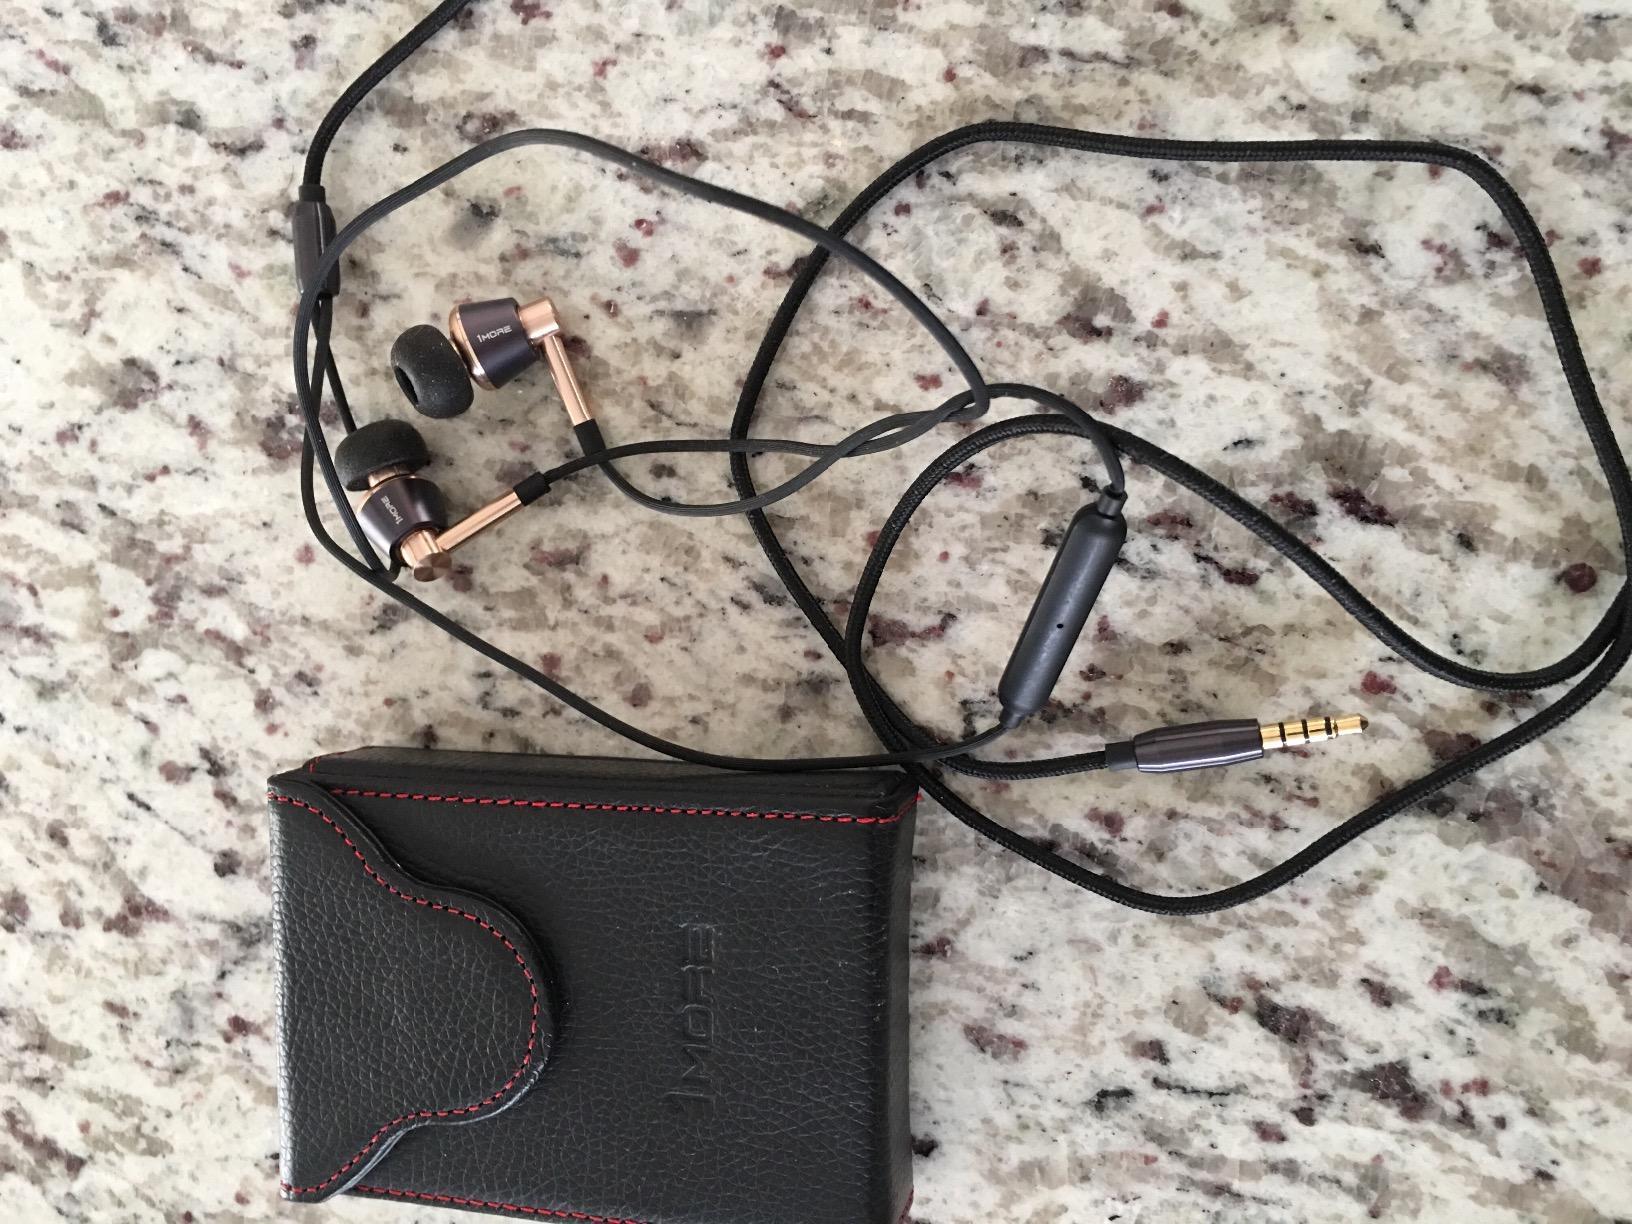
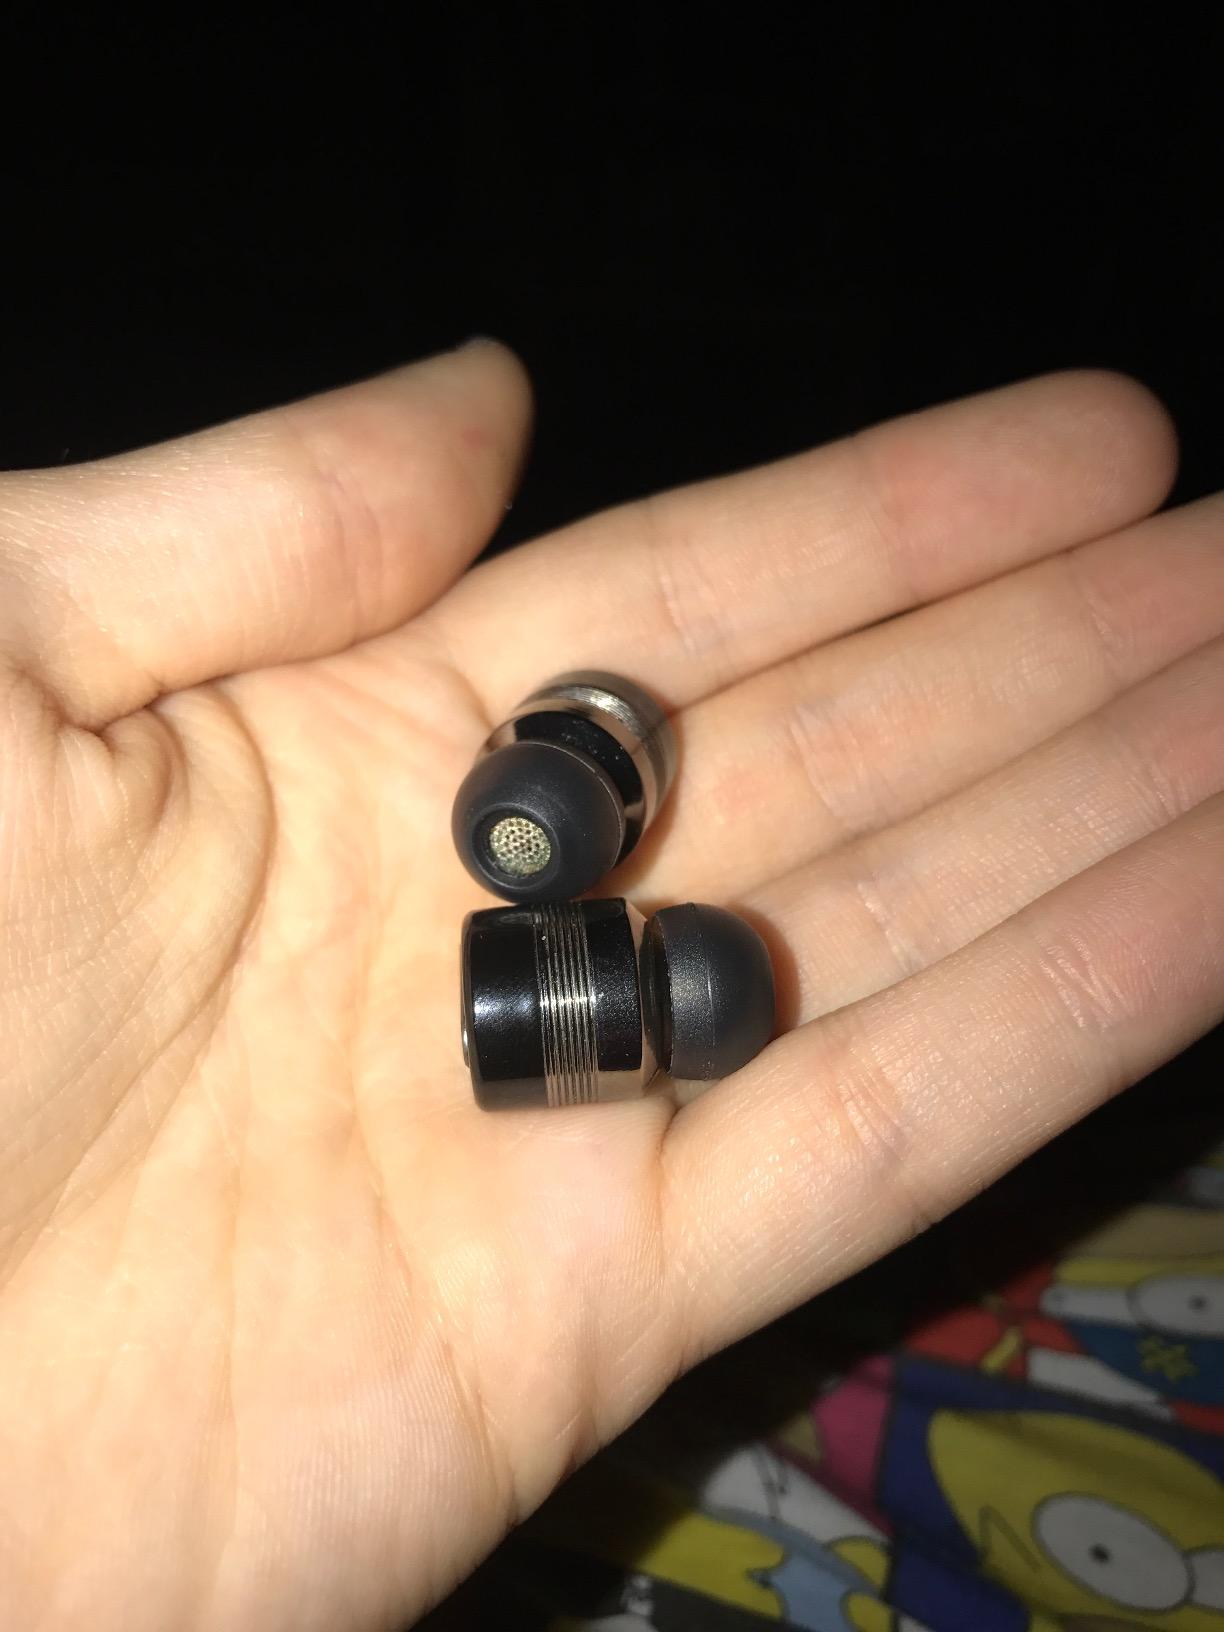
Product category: headphones
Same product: no